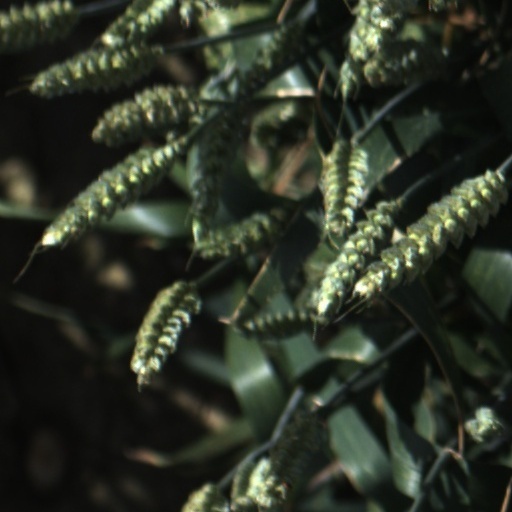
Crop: wheat